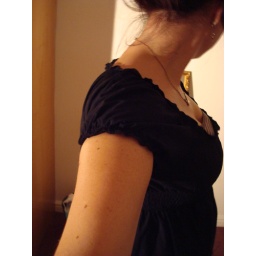
Me in a blue dress 3